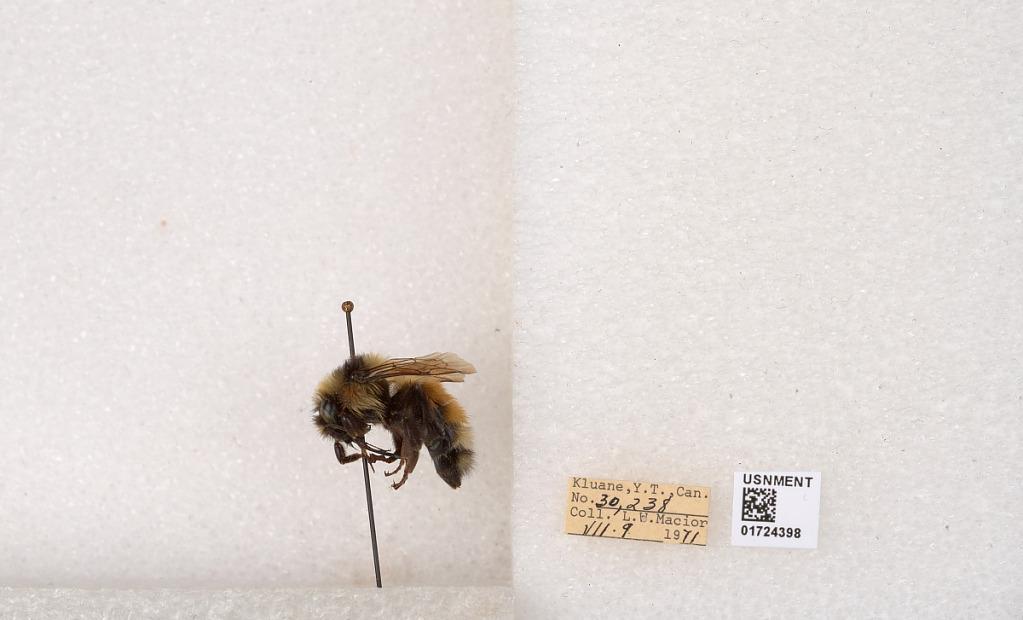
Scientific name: Bombus (Pyrobombus) sylvicola Kirby
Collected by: L. Macior
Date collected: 1971-7-9
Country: Canada
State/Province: Yukon Territory
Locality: Kluane National Park and Reserve
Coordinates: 60.7493, -139.504